Maxwell Motor Company

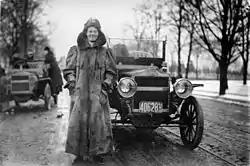
Racer Alice Huyler Ramsey posing beside her Maxwell

Maxwell was one of the first car companies to market specifically to women. In 1909, it generated a great deal of publicity when it sponsored Alice Huyler Ramsey, an early advocate of women drivers, as the first woman to drive coast-to-coast across the United States. By 1914, the company had strongly aligned itself with the women's rights movement. That year, it announced its plan to hire as many male sales personnel as female. At that time, it offered a promotional reception at its Manhattan dealership which featured several prominent suffragettes such as Crystal Eastman, while in a showroom window a woman assembled and disassembled a Maxwell engine in front of onlookers.